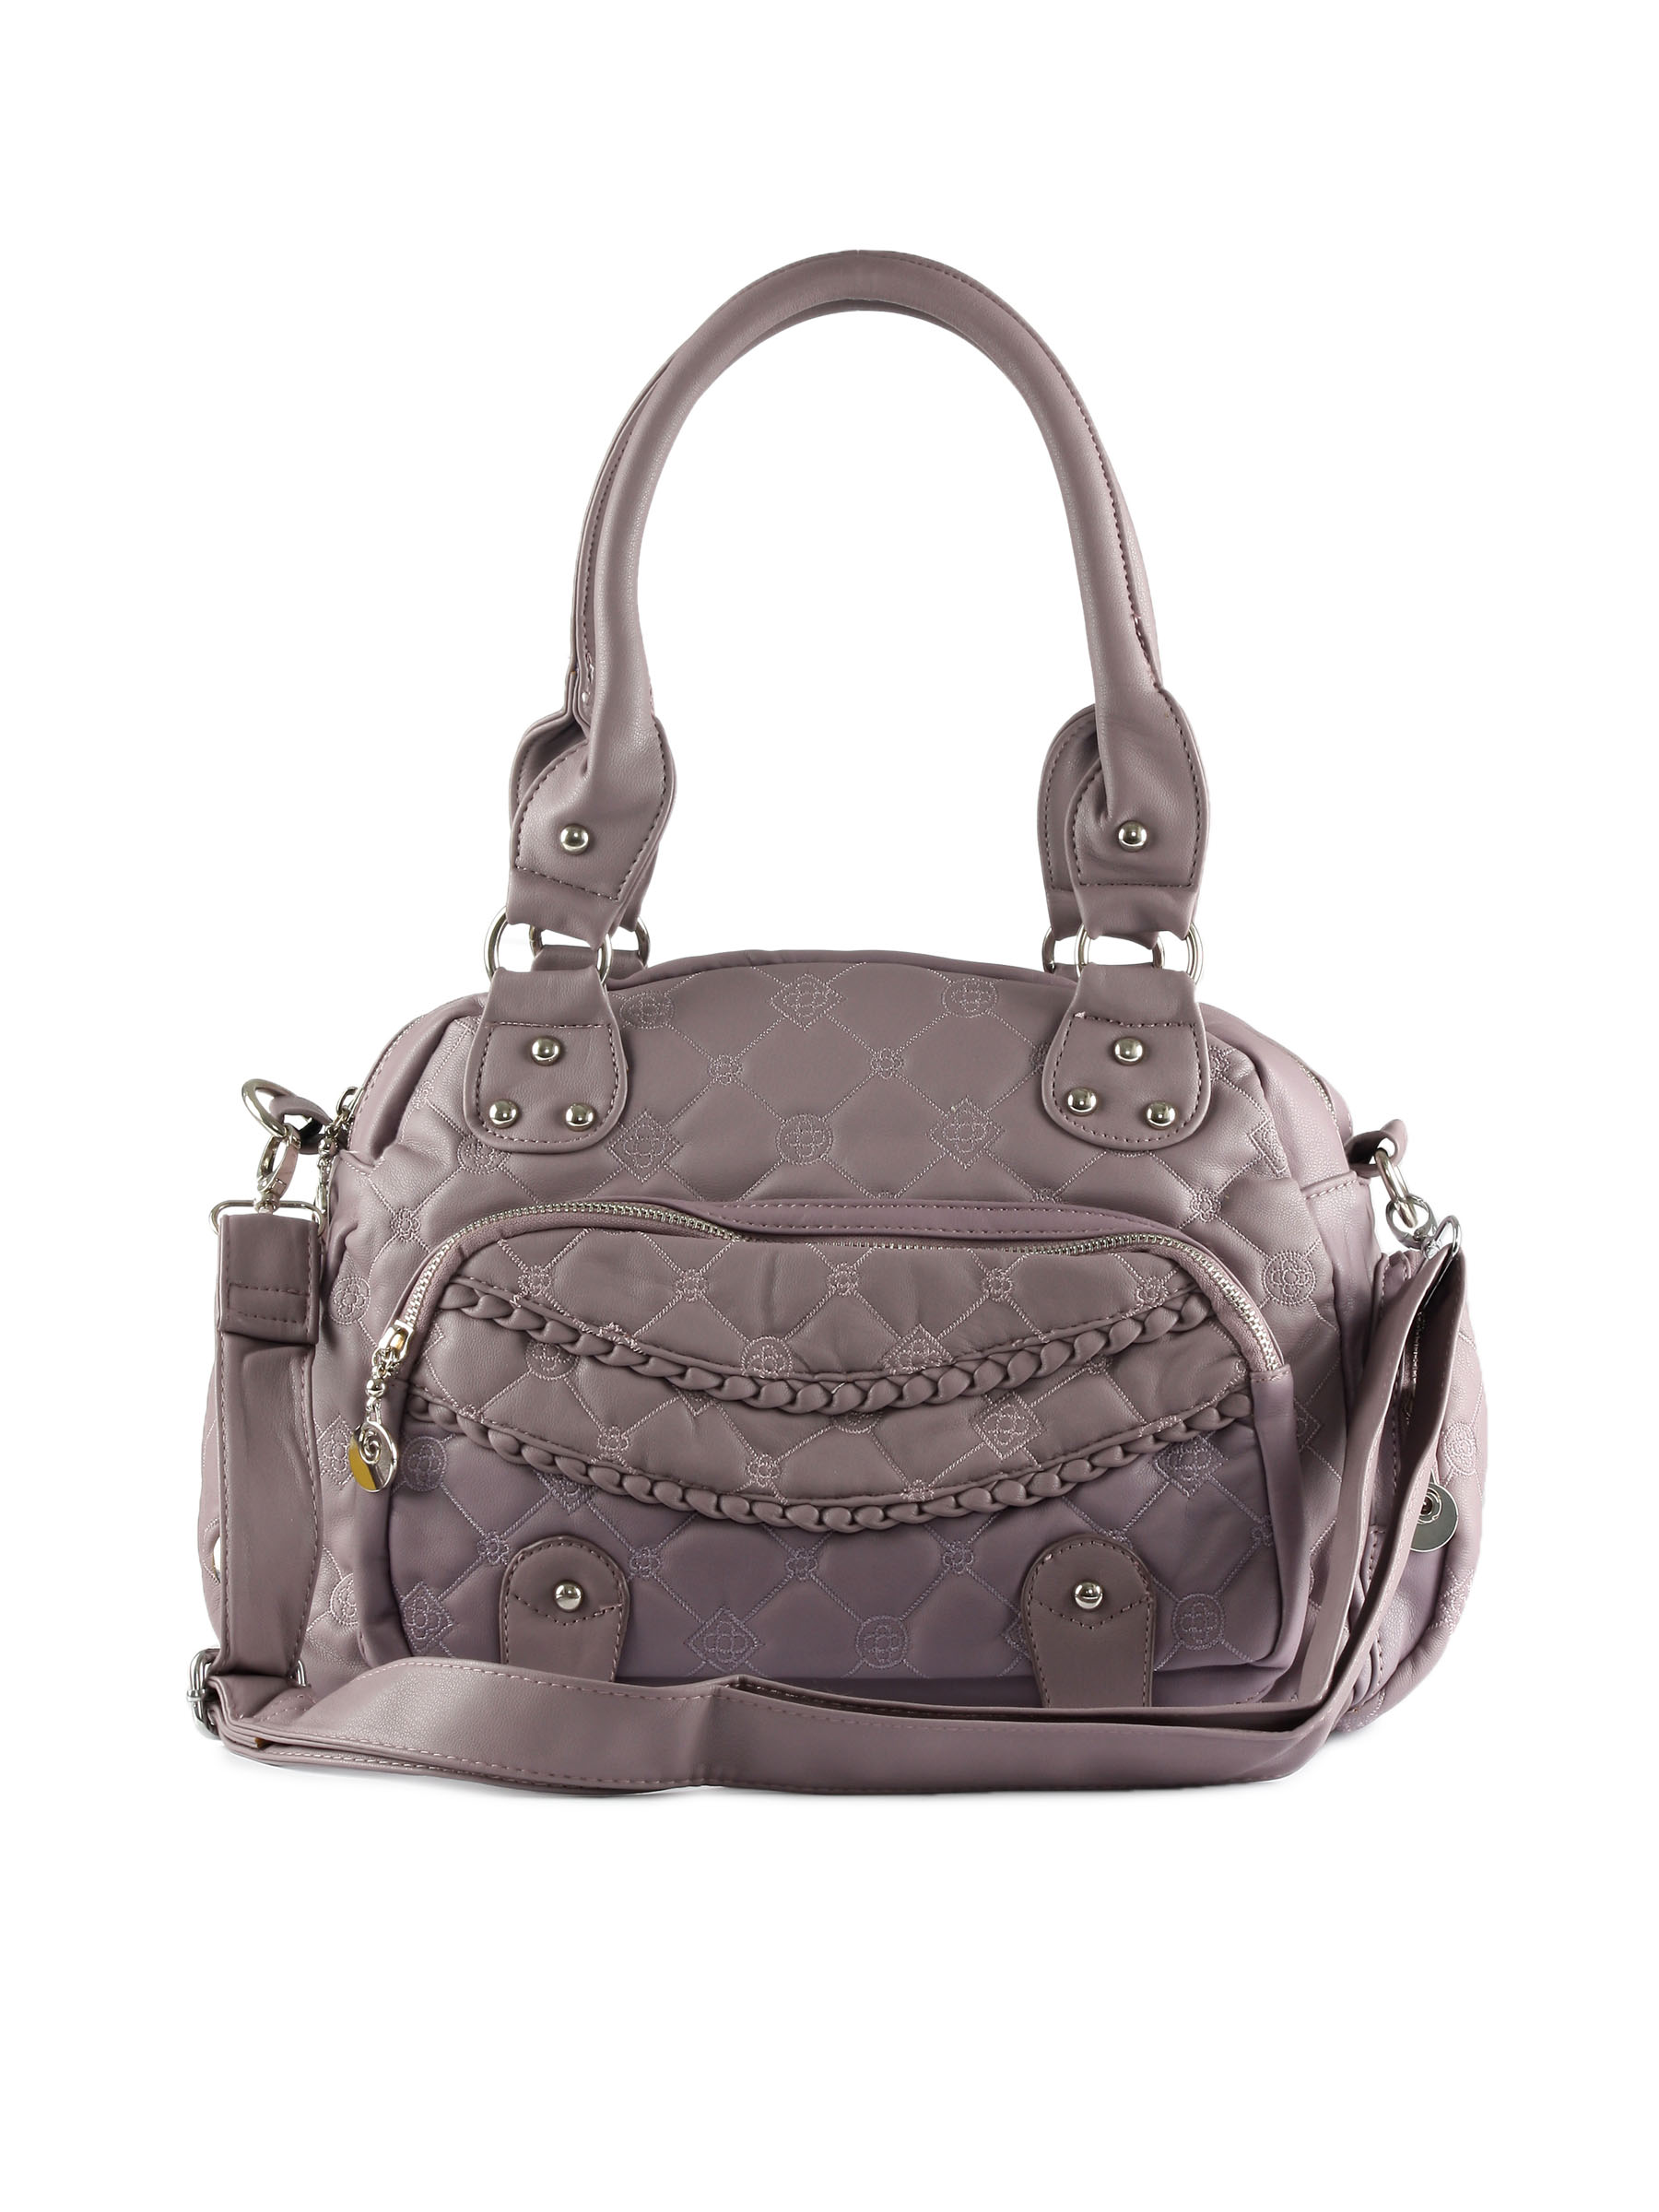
Kiara Women Flower  Purple Handbag
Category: Accessories / Bags / Handbags
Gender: Women
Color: Purple
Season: Winter 2015
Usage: Casual